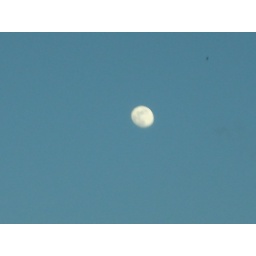
The moon amidst a blue sky early in the afternoon